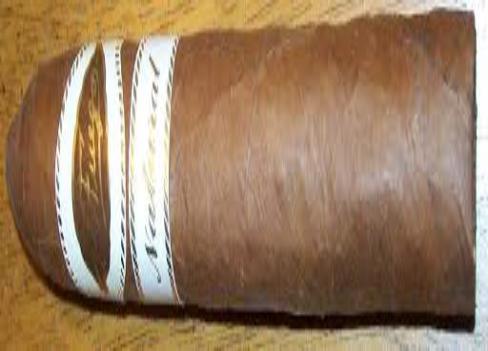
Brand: J Fuego
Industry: Necessities